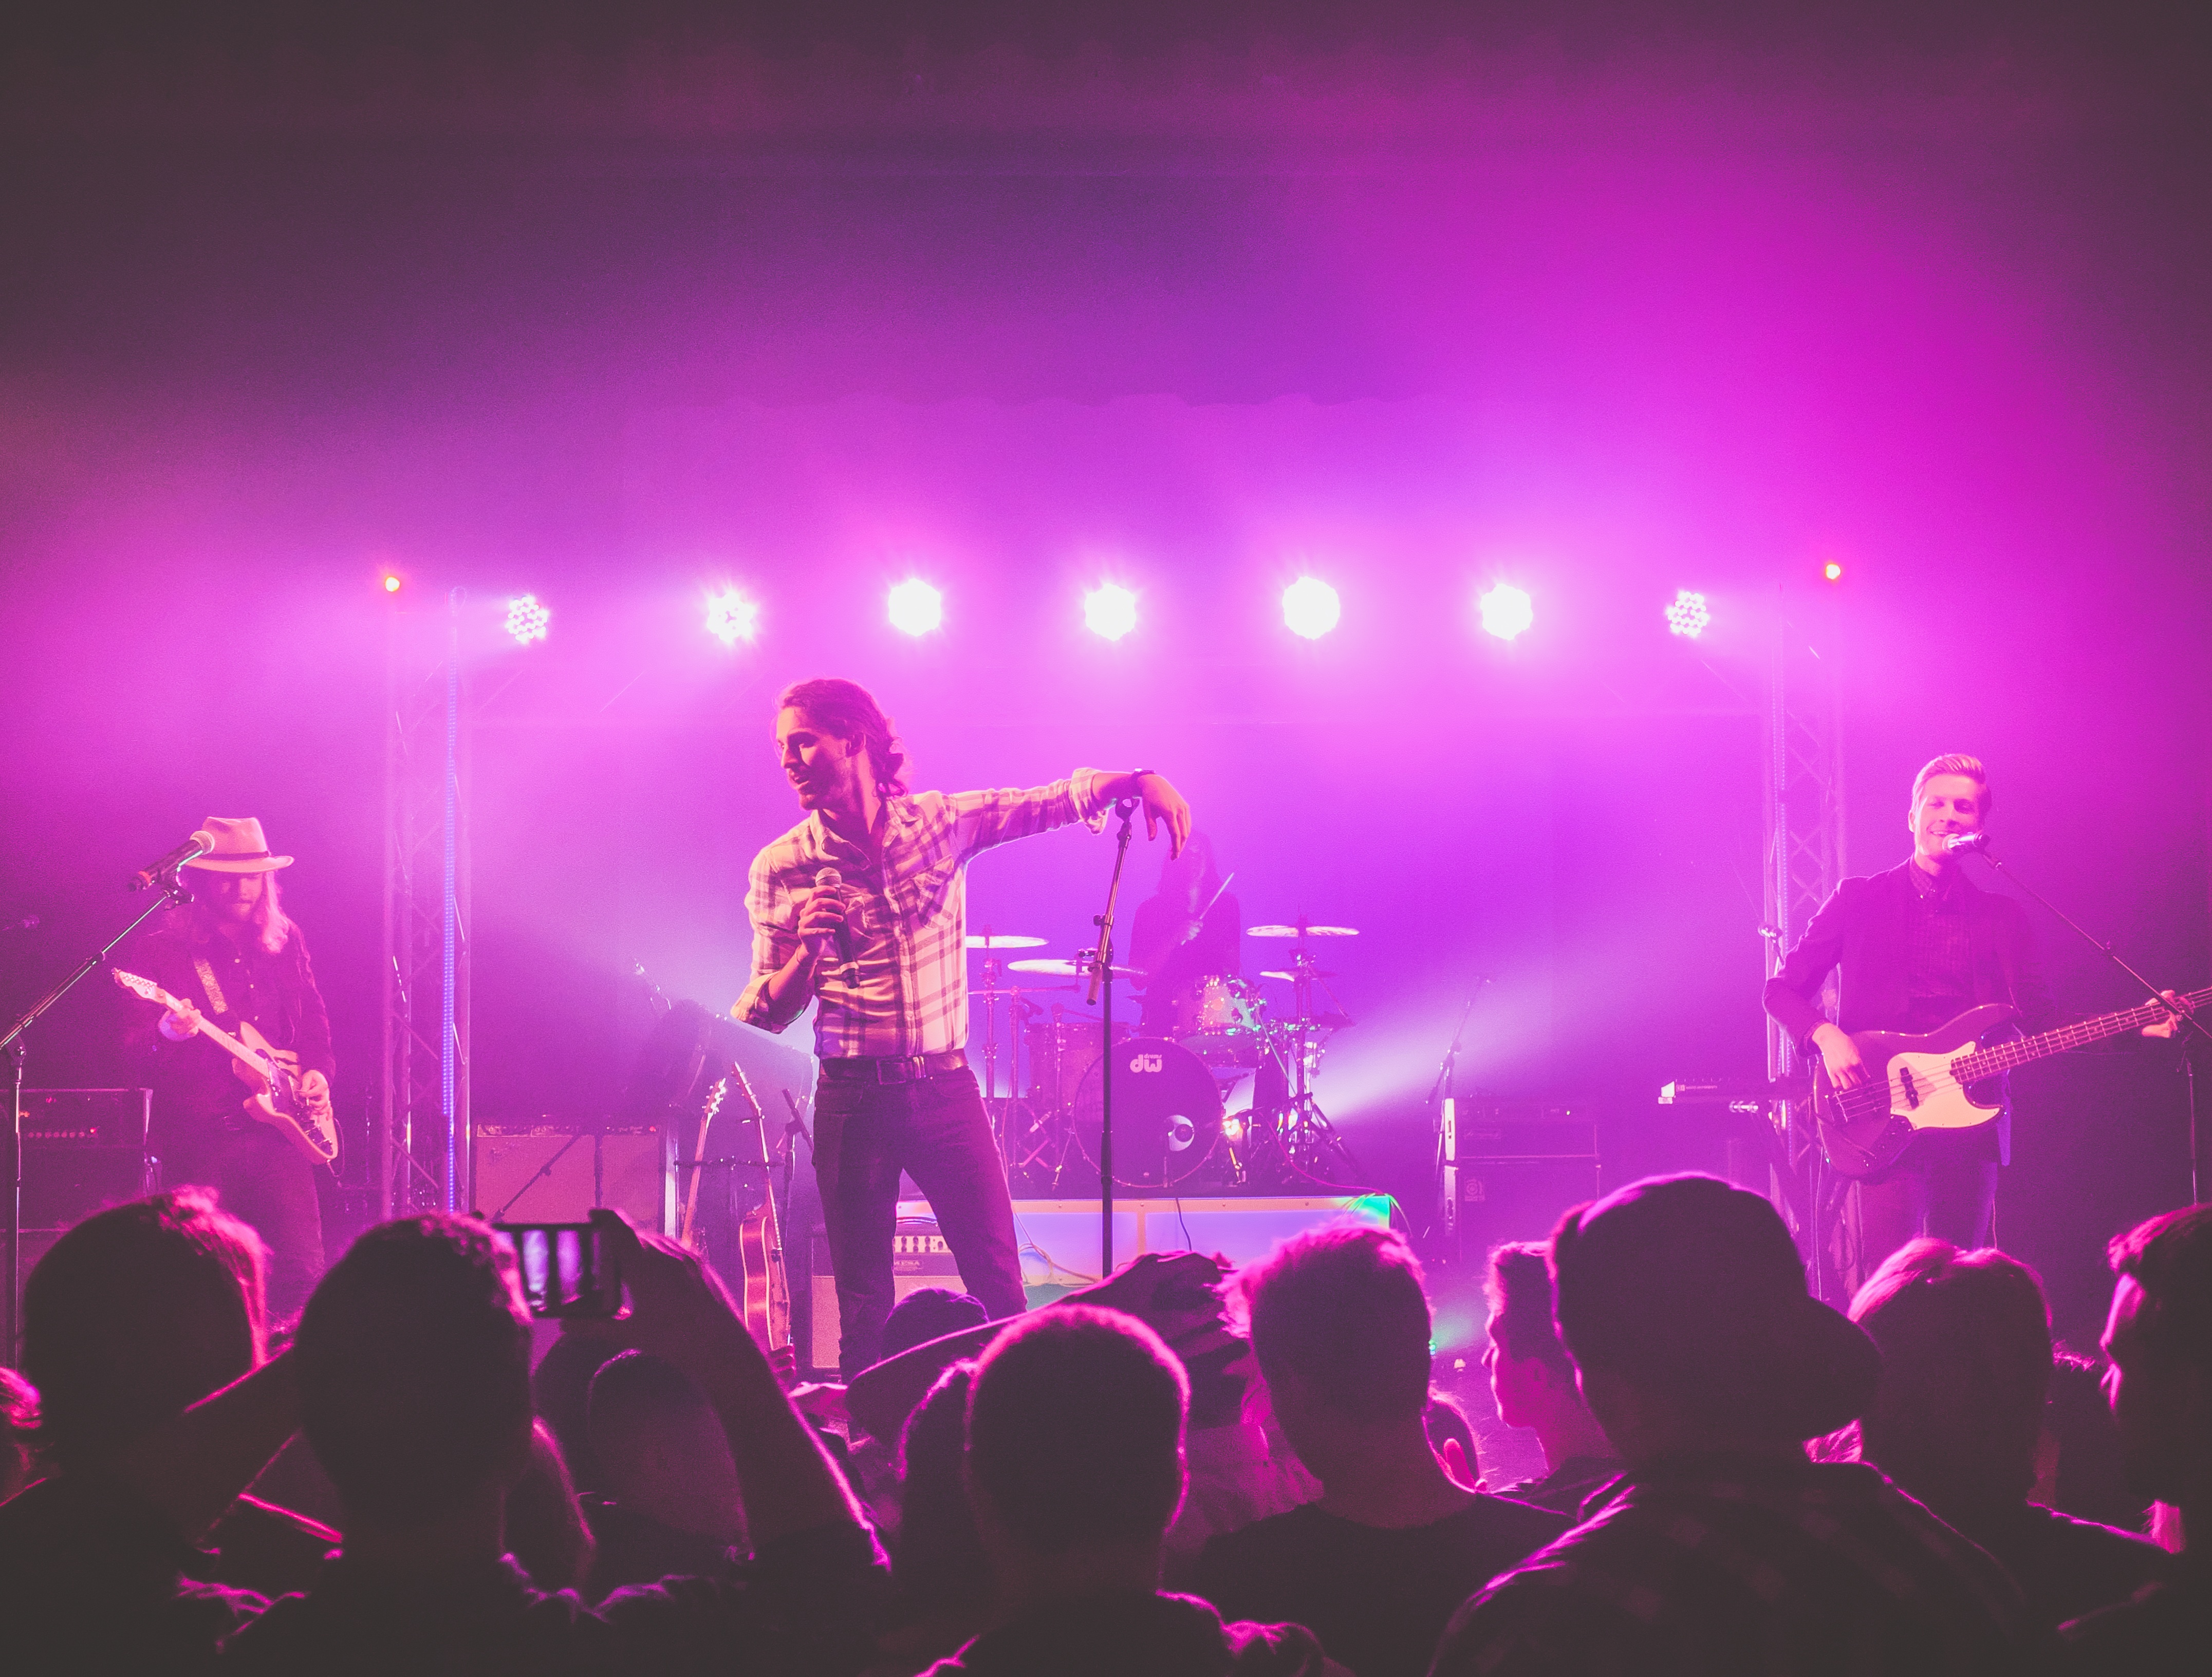
music, crowd, concert, musician, stage, performance, event, guitarist, entertainment, performing arts, rock concert, musical theatre